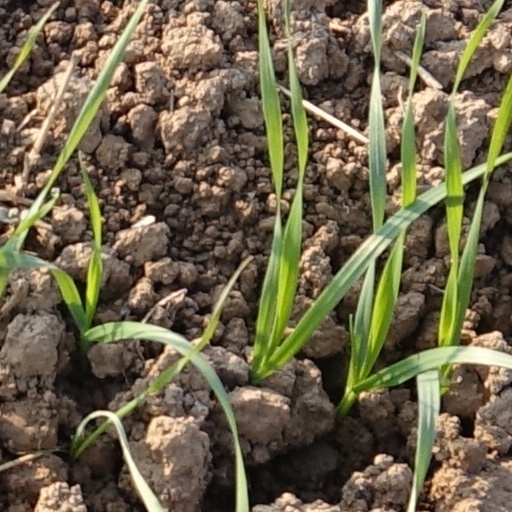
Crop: wheat